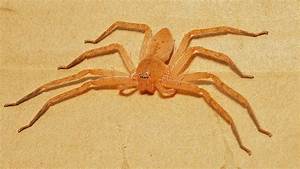
Label: spider